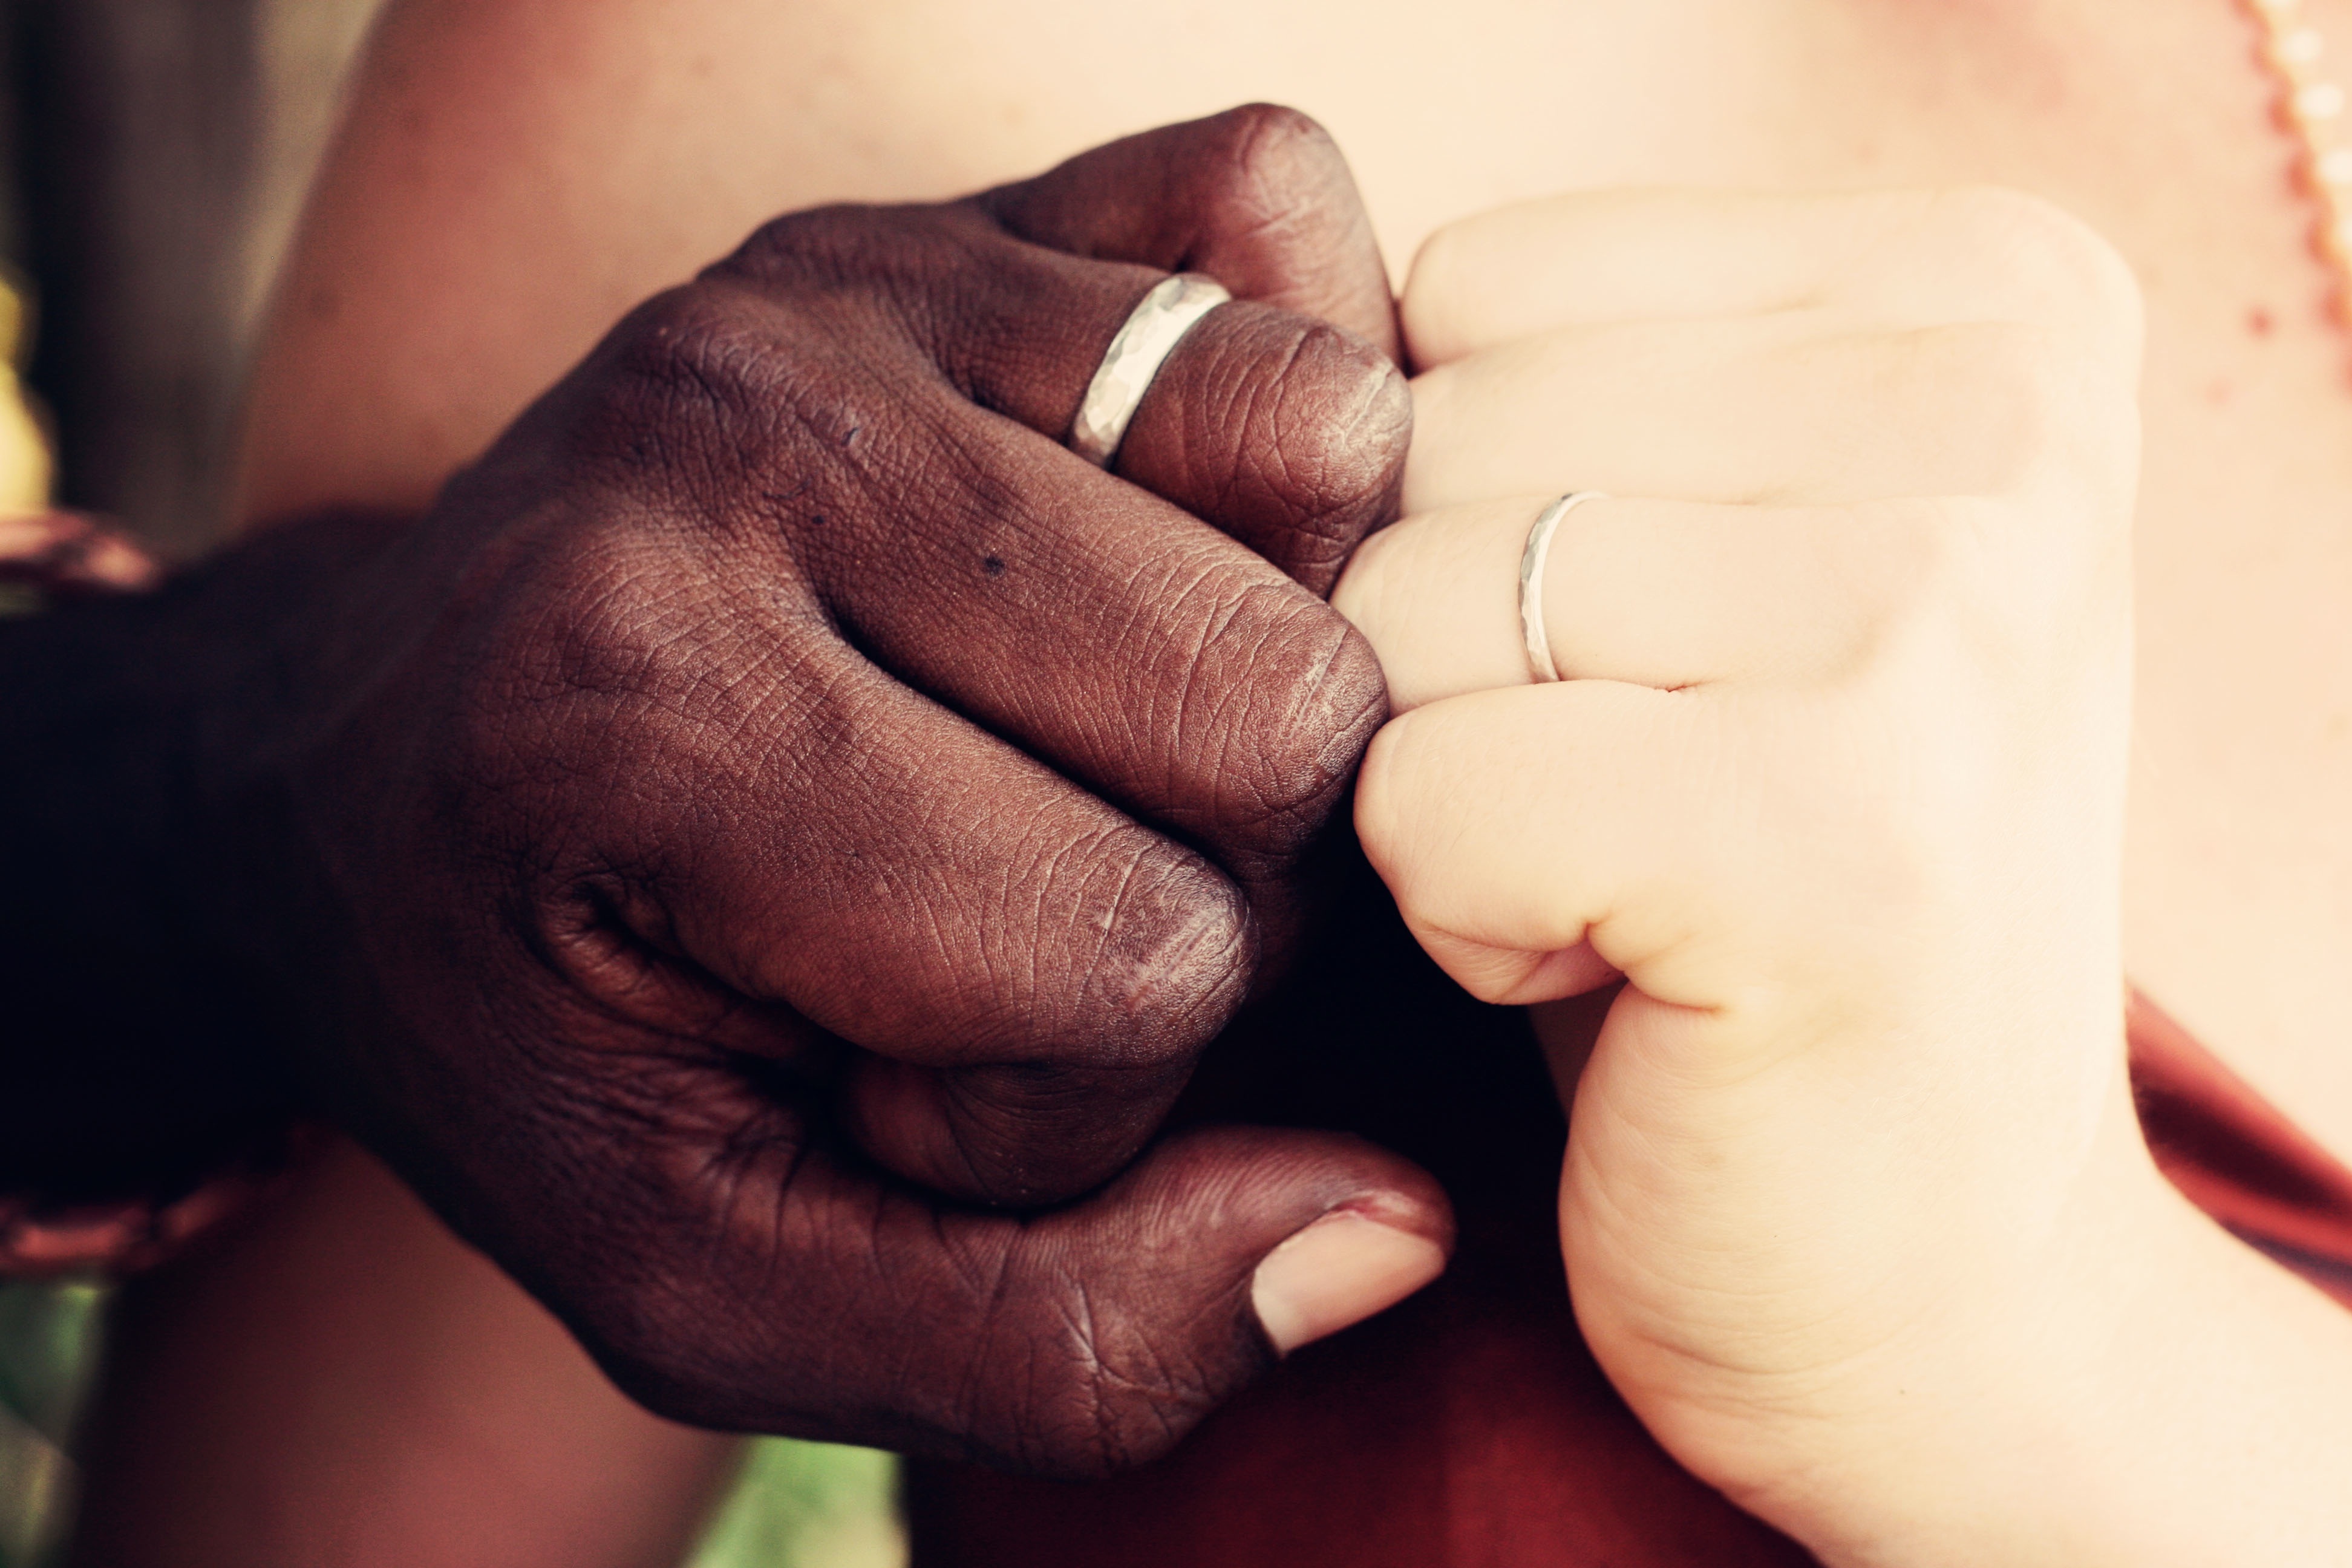
hand, man, person, woman, photography, ring, leg, love, finger, red, couple, romance, together, wedding, married, marriage, lip, mouth, wedding ring, close up, human body, interracial, face, nose, wife, happy, relationship, hands, infant, eye, skin, beauty, organ, emotion, husband, couple in love, interaction, young couple, sense, human action